Dewoitine D.430

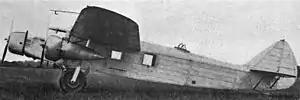

The Dewoitine D.430 was a three-engine, high-wing monoplane designed for policing and other roles in France's colonies. It did not go into production.